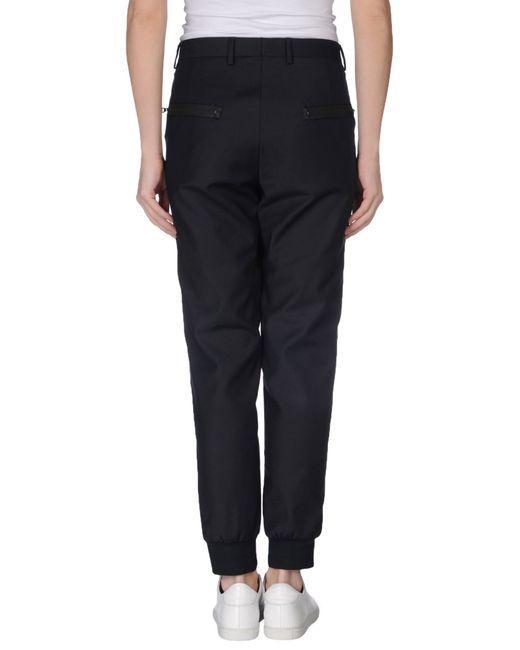
Weißes Baumwoll-Top mit schwarzer Hose und weißen Sneakers